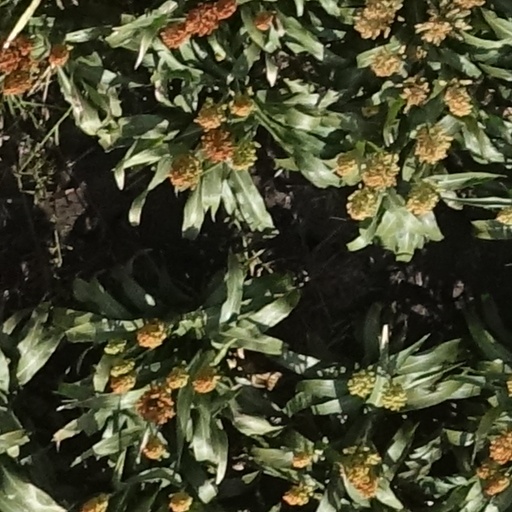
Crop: sorghum